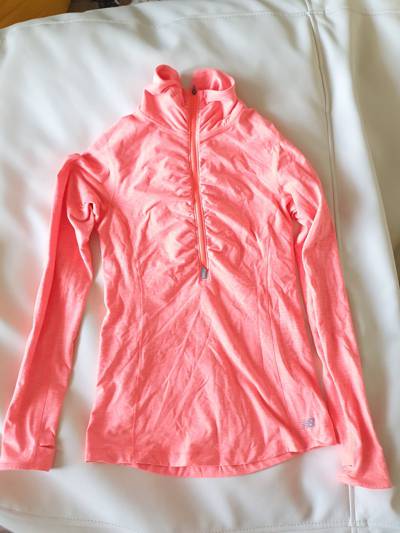
Waste category: clothes